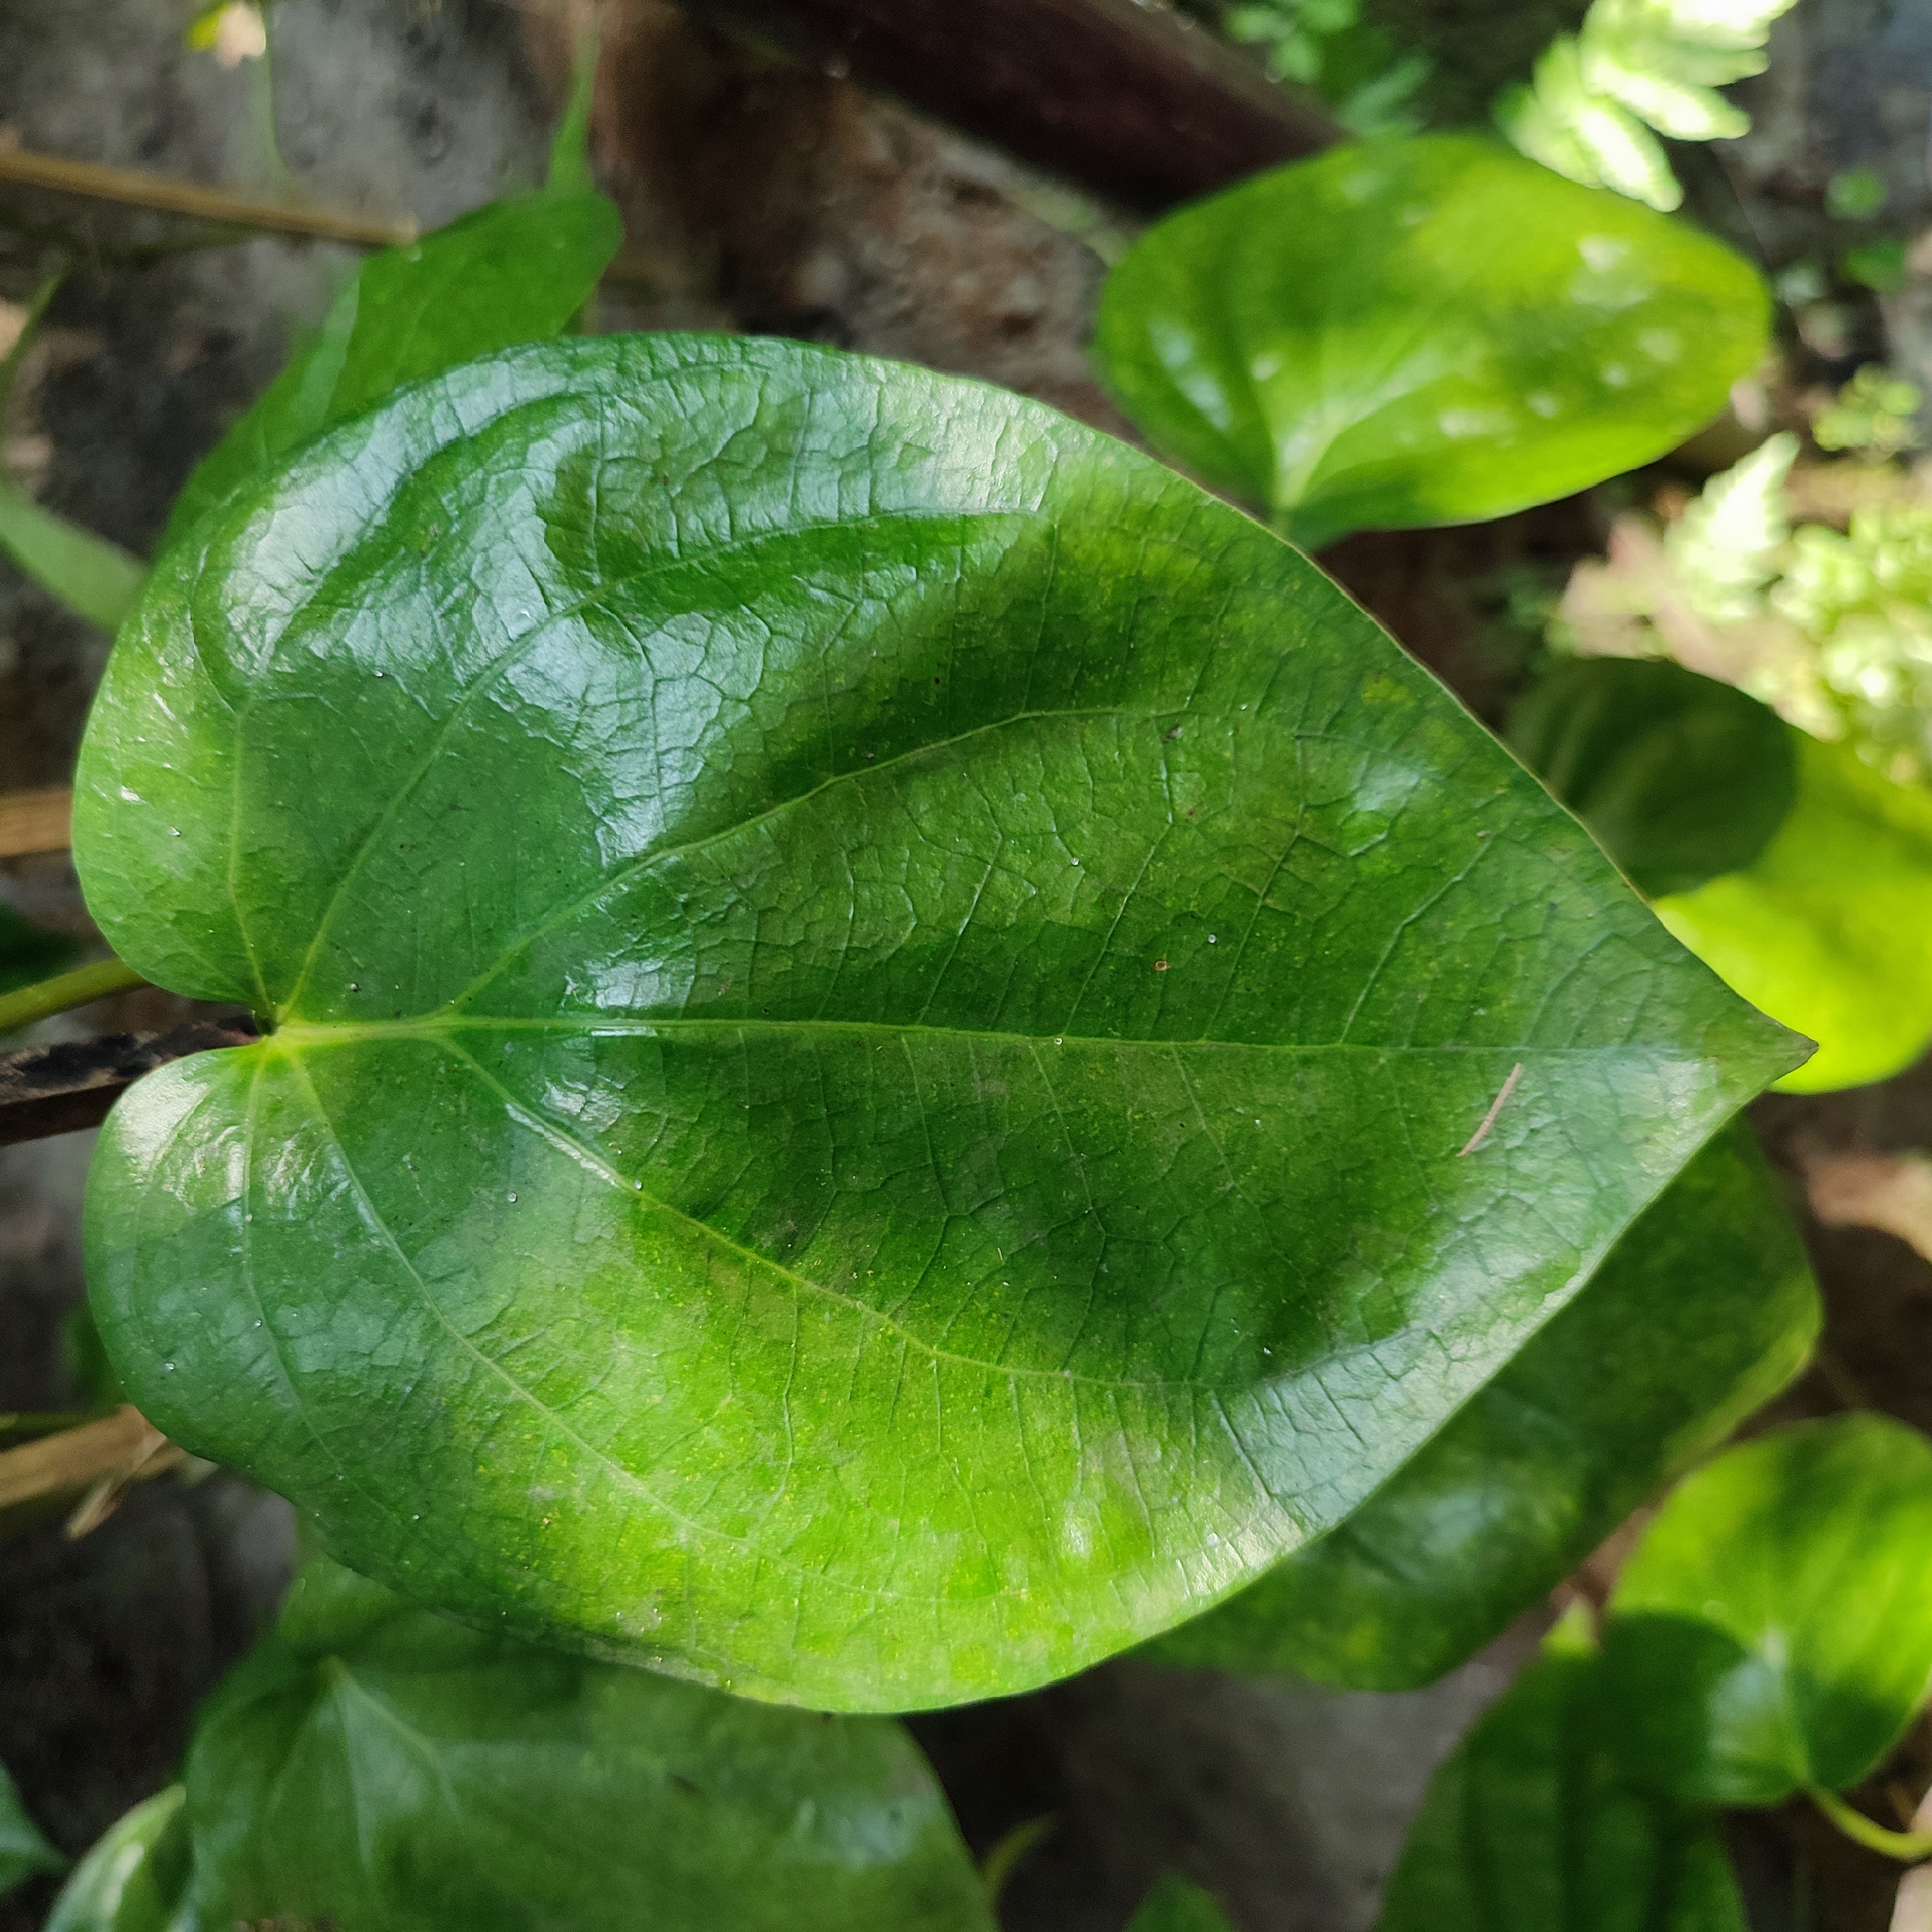
Label: Healthy_Leaf